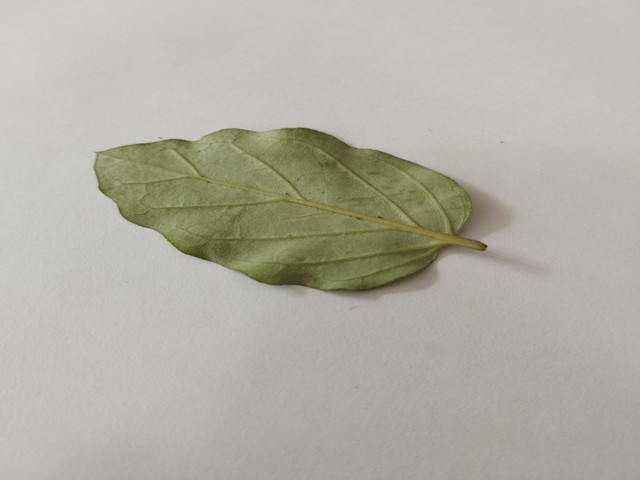
Plant: punarnava